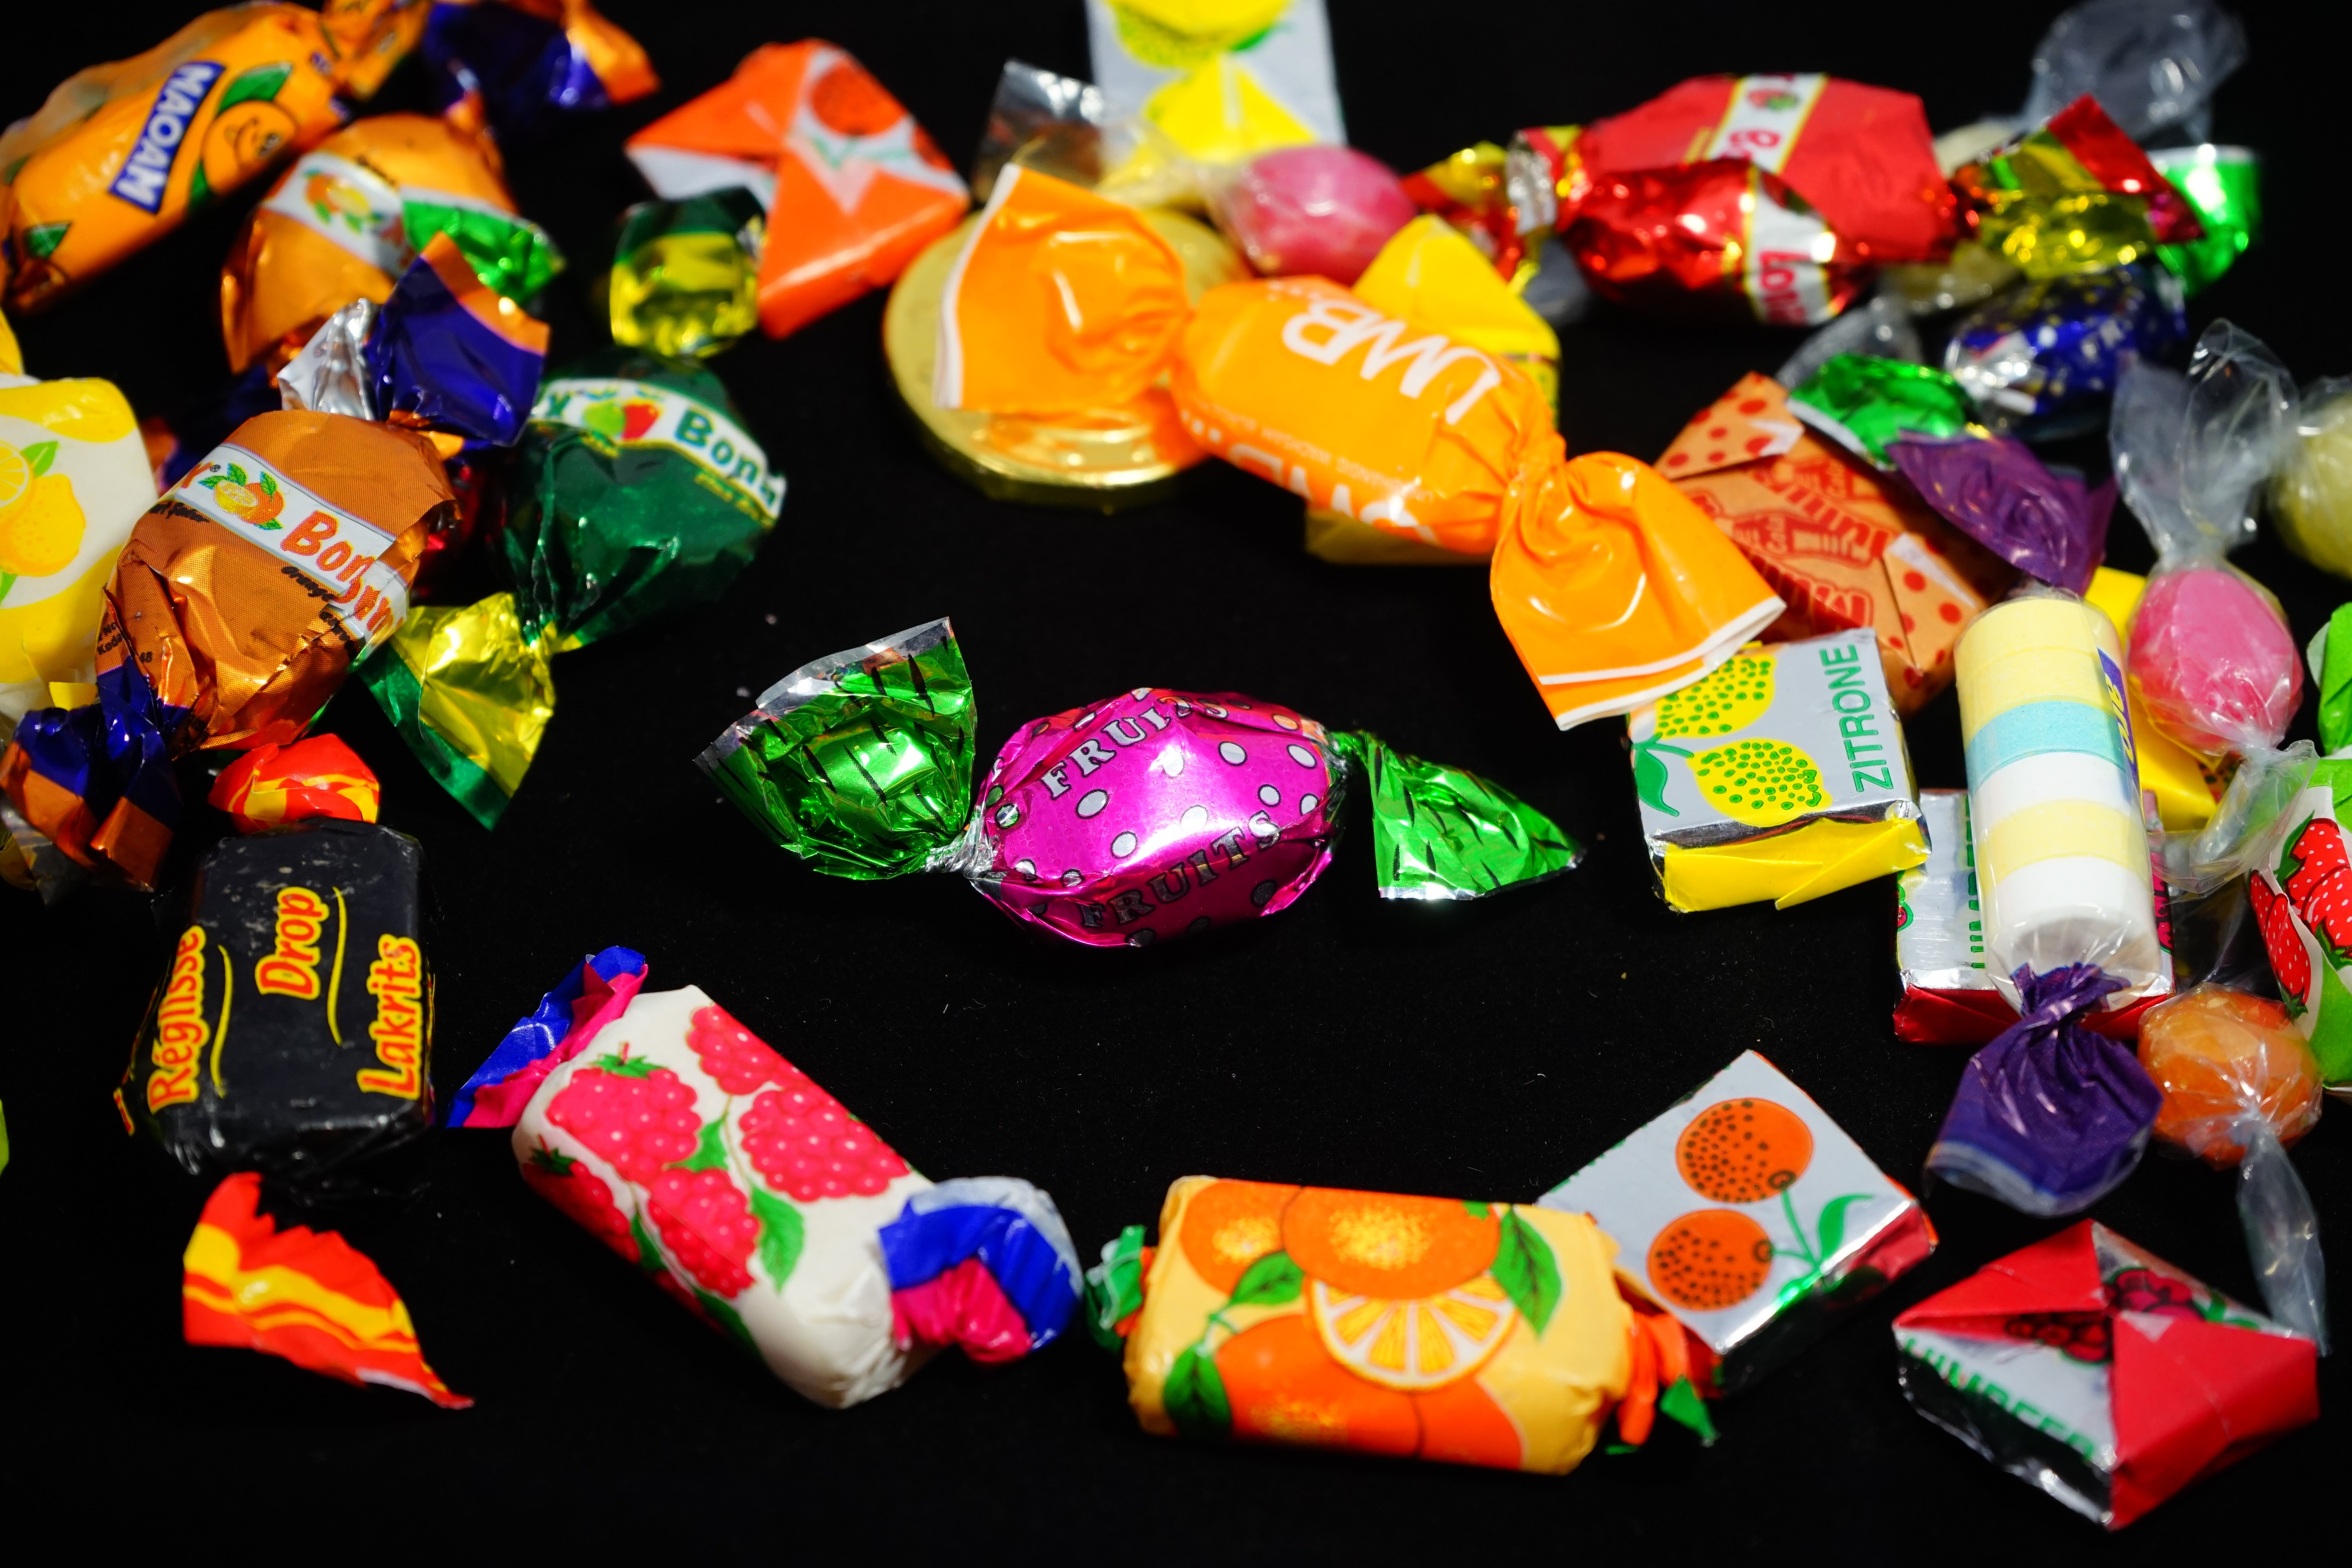
food, color, colorful, bead, dessert, art, candy, mix, sweetness, mixed, treat, confectionery, hand made sweets, sucking candies, chewy candy, fashion accessory, gummi candy